Mexican Federal Highway 15

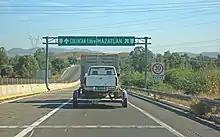
Fed-15 southbound outside Culiacan, Sinaloa. The "libre" ("free") route into Culiacan is untolled.

Within the state of Sinaloa, agricultural fields grow in presence along the four-lane Fed-15 corridor as it approaches the city of Los Mochis. Continuing onwards the highway enters the cities of Guasave, Guamúchil and Pericos where Fed-15 intersects Fed-24 (with access to Badiraguato) before entering the Sinaloan state capital city of Culiacán. Overpasses, controlled-access roadway designs, and stoplights define Fed-15's character through metropolitan Culiacán. The highway (paralleled to the south by Fed-15D) again approaches the Sea of Cortez as it nears the port city of Mazatlán, crossing the Tropic of Cancer along the way. In Mazatlán another Fed-15D bypass offers long-distance motorists the chance to avoid local traffic. Within Mazatlán, Fed-15 travels as a surface street, Blvd. Luis Donaldo Colosio. South of Mazatlán at Villa Union, Fed-15 intersects with Fed-40, an important east–west highway offering motorists a connection between the Pacific coast and the interior of Mexico (terminating at the border city of Reynosa, Tamaulipas) across the Sierra Madre Occidental. It is at Villa Union that most traffic continues on tolled Fed-15D, with Fed-15 traveling southeastwardly as a two-lane rural highway. In southern Sinaloa Fed-15, the "Mazatlán-Tepic Highway," crosses a number of tropical Pacific coast wetlands before entering the state of Nayarit.